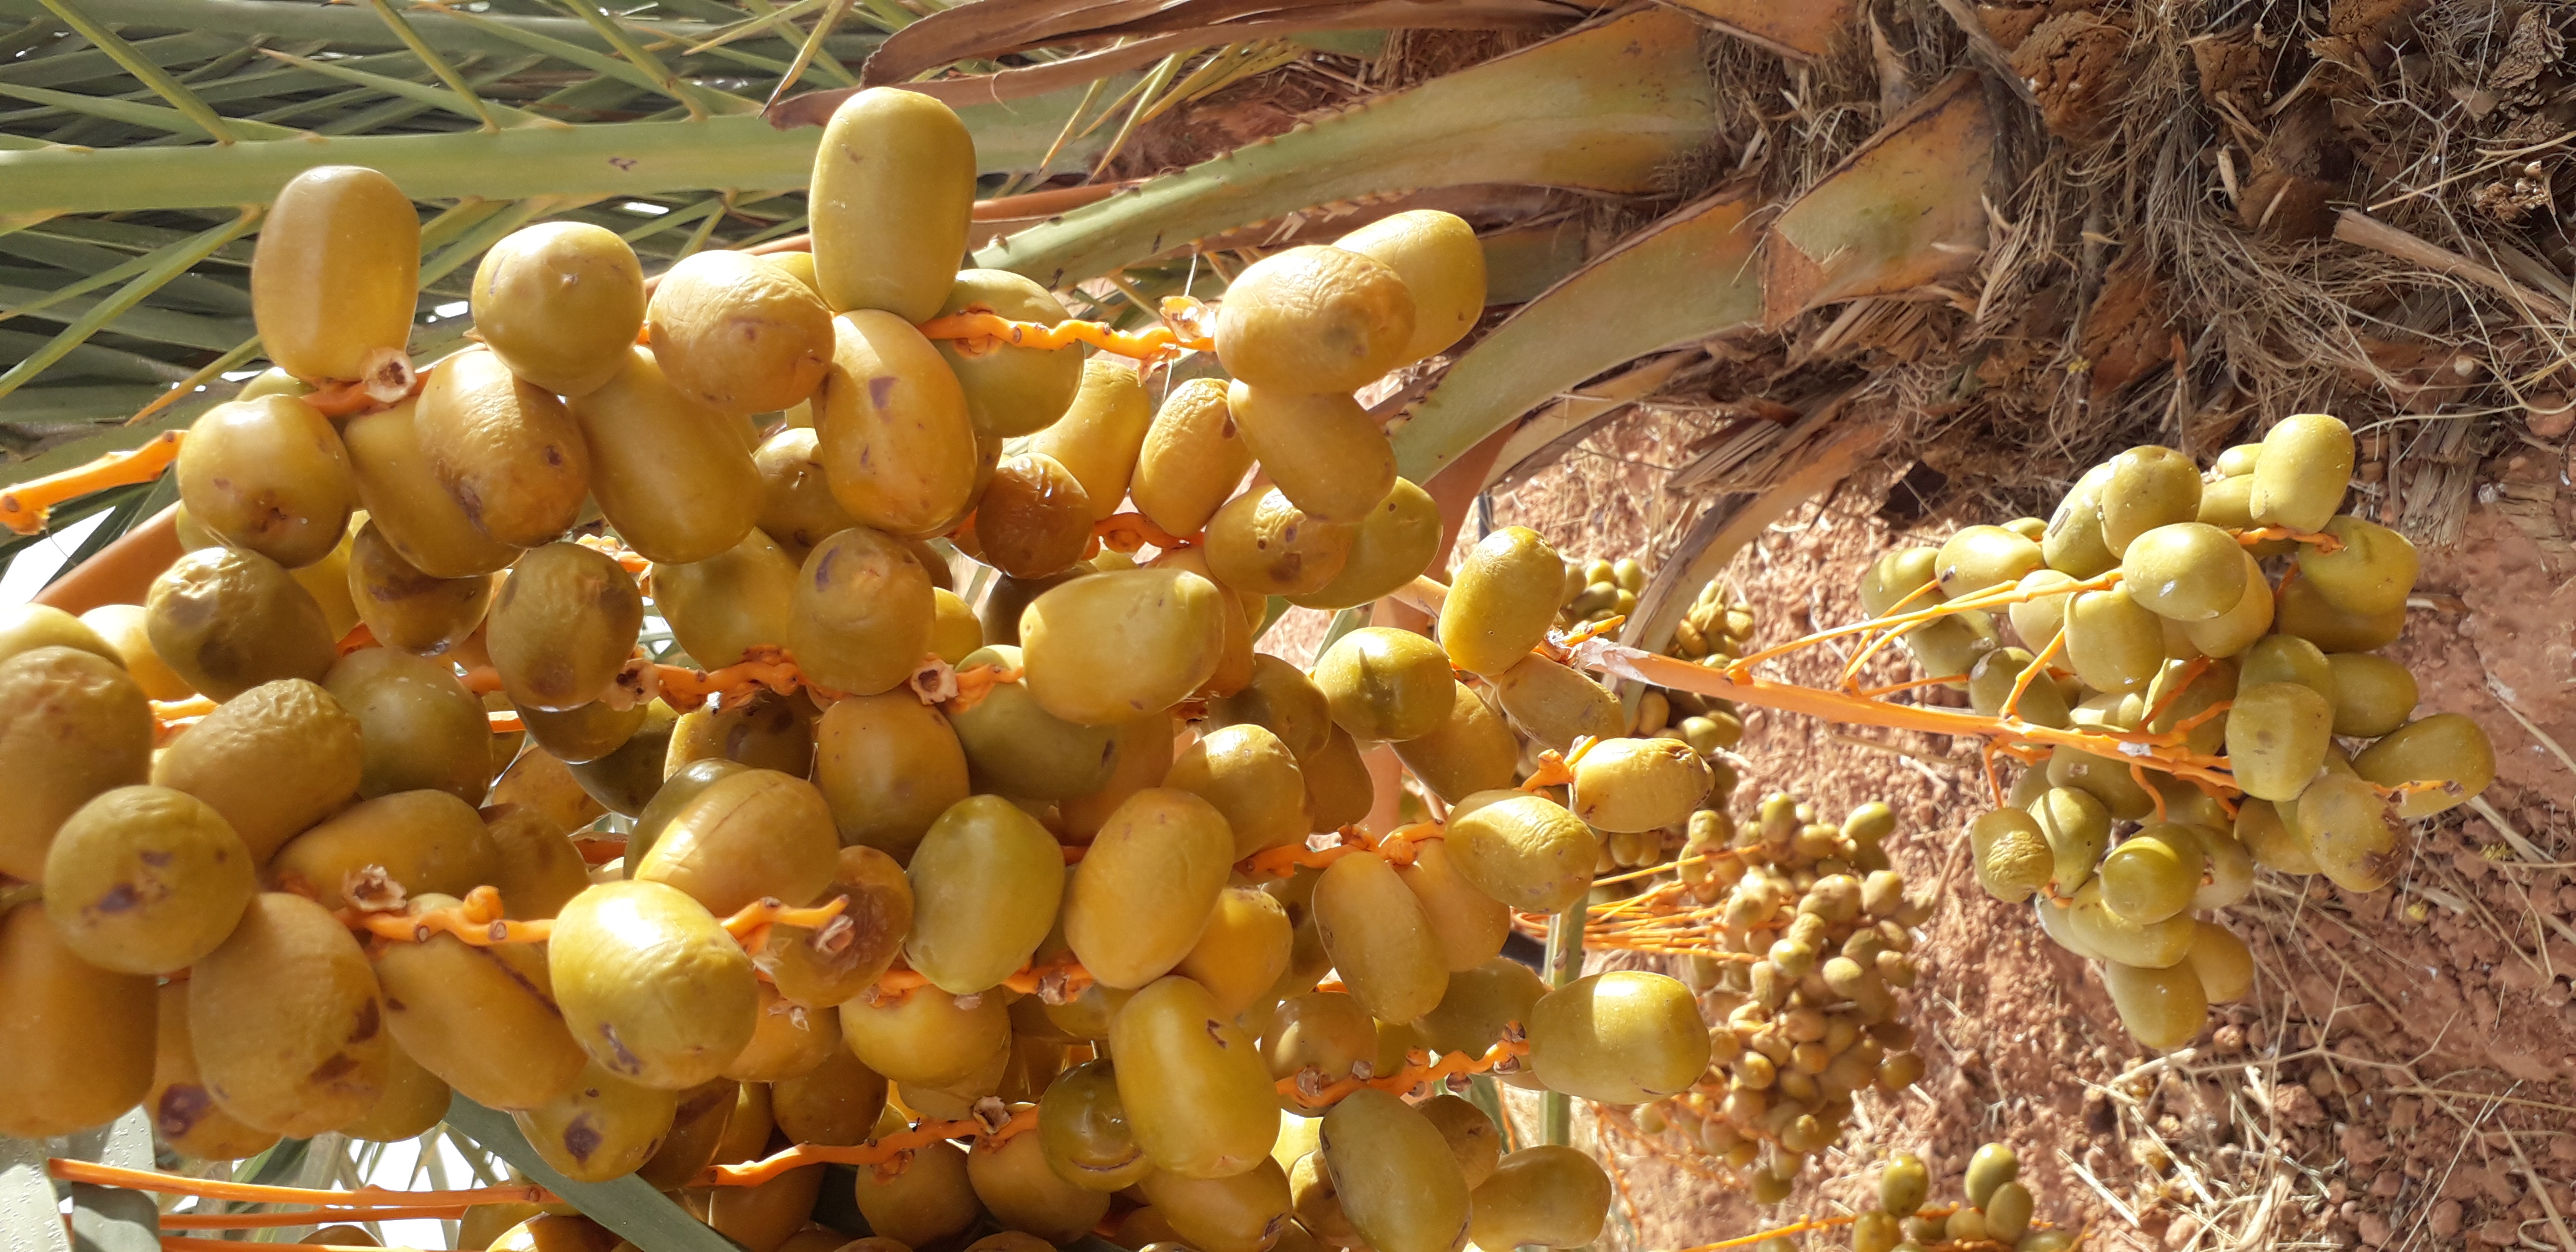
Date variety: Boufagous